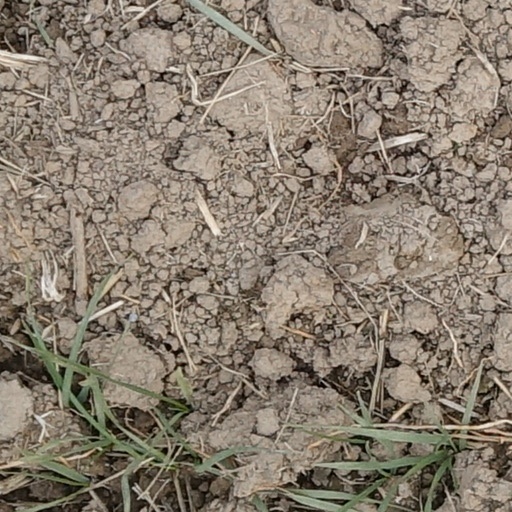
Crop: wheat